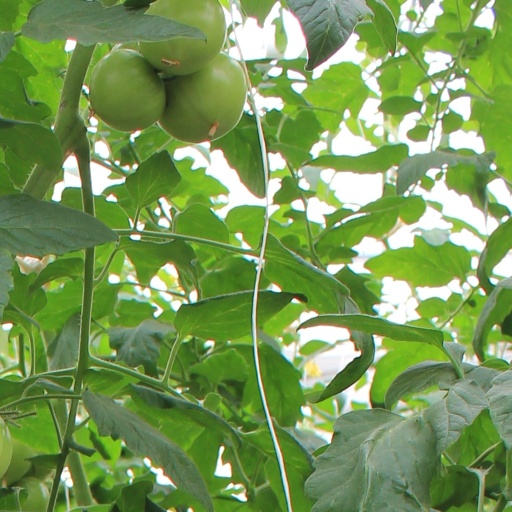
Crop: tomato